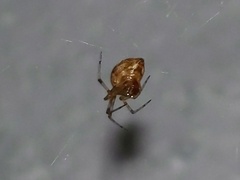
Species: Parasteatoda_tepidariorum